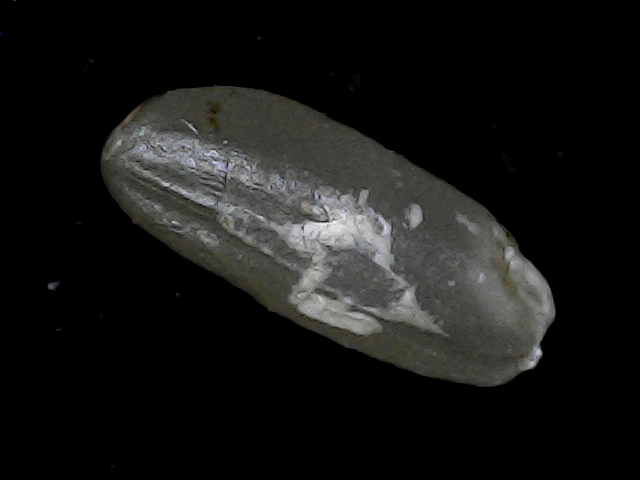
Rice variety: BD79